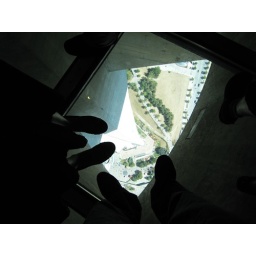
Standing on the glass floor of the CN Tower (1122 feet above the ground)